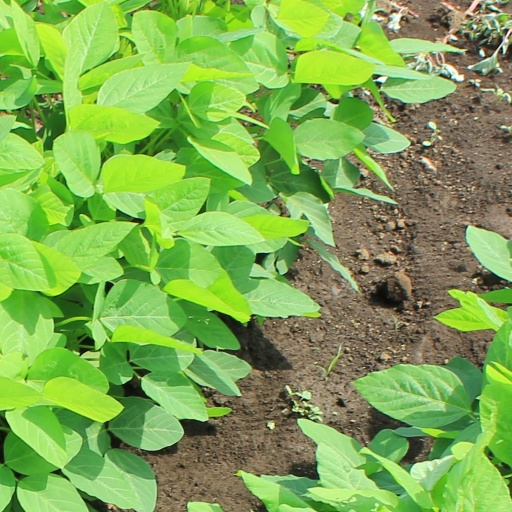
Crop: soybean